Woodchipping in Australia

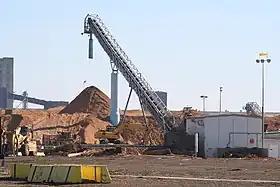
Woodchipping plant at the Port of Geelong, Australia

Woodchipping is the act and industry of chipping wood for pulp. Timber is converted to woodchips and sold, primarily, for paper manufacture. In Australia, woodchips are produced by clearcutting or thinning of native forests or plantations. In other parts of the world, forestry practices such as short rotation coppice are the usual methods adopted.